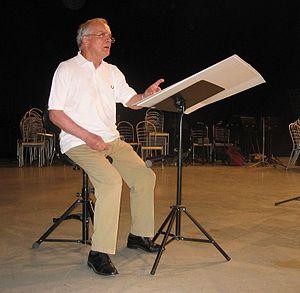
Vinko Globokar, né le 7 juillet 1934 à Anderny, est un compositeur de musique contemporaine et un tromboniste français d'origine slovène.